Sammy Sosa

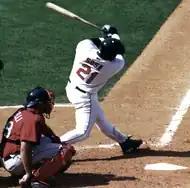
Sosa with the Orioles in 2005

In 2005, "The Sporting News" published an update of their 1999 book "Baseball's 100 Greatest Players". Sosa did not make the original edition, but for the 2005 update, with his career totals considerably higher, he was ranked at Number 95. During a stretch of nine consecutive years, Sosa hit 35 or more home runs and 100+ RBIs, all with the Chicago Cubs.